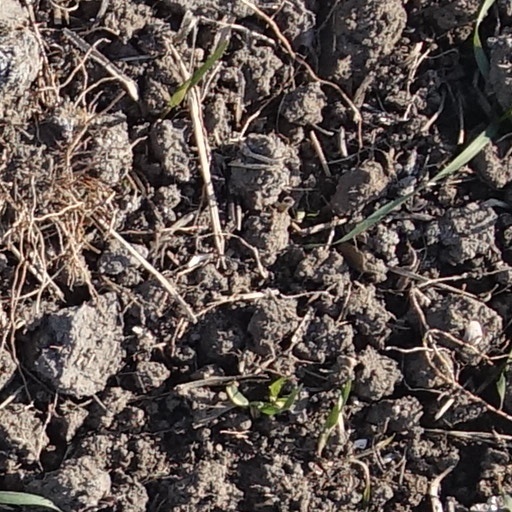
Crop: wheat